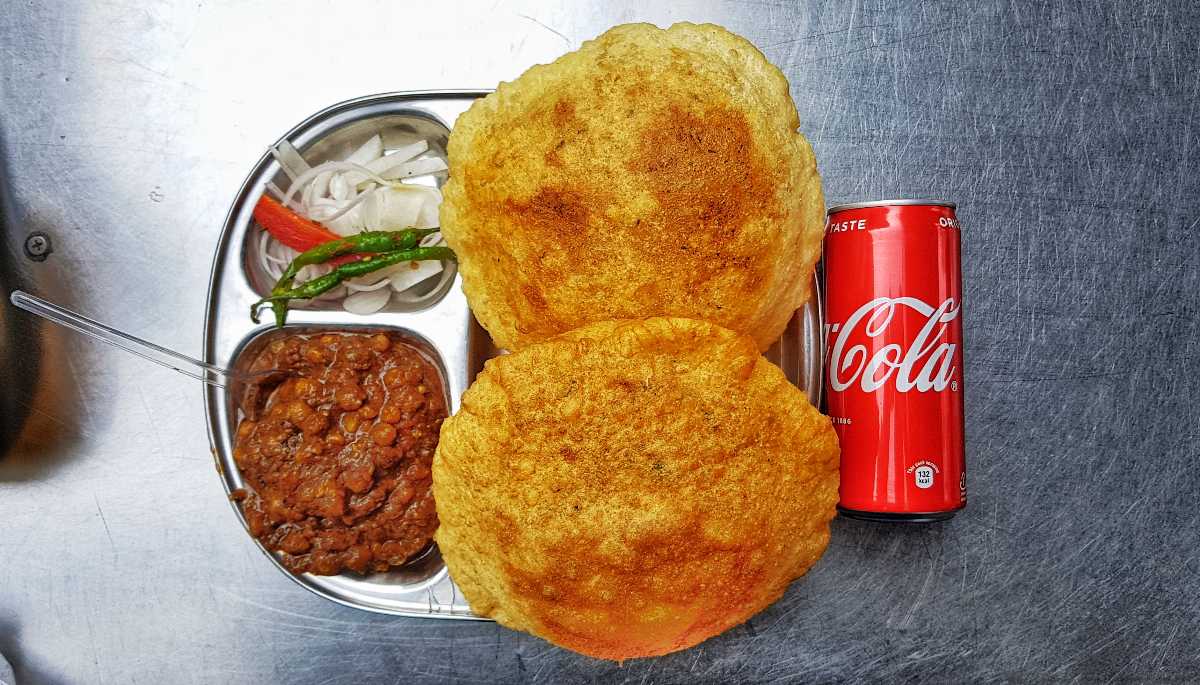
Dish: chole_bhature